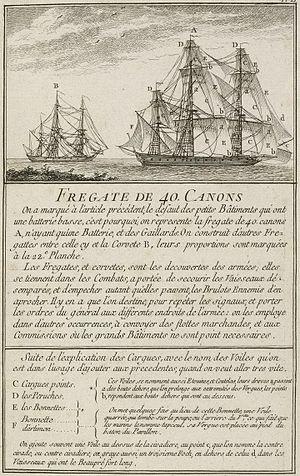
Modèle de grosse frégate de 40 canons au milieu du XVIIIème siècle.
Nicolas-Marie Ozanne, né à Brest le 12 janvier 1728 et mort à Paris le 3 janvier 1811, est un dessinateur de marine français.
Le mot frégate désigne des types de navires très différents. Il est originaire de Méditerranée, et est resté très proche dans plusieurs langues : fregata en italien et en roumain, fragata en espagnol et en portugais, frigate en anglais, fregatte en allemand, firkateyn en turc, Ferkata ou فرقاطة en arabe.
L’Aquilon était une grosse frégate portant 42 canons, construite par René-Nicolas Levasseur en 1731 à Toulon, et lancée en 1733. Elle faisait partie de ce petit nombre de bâtiments lancés dans les vingt-cinq premières années du règne de Louis XV, période de paix marquée par de faibles crédits pour la Marine. De par son armement important, elle était proche des petits vaisseaux de ligne de 50 canons, ce qui explique qu'elle fut plusieurs fois intégrée à des divisions ou escadres alors que ce n'était normalement pas la mission des frégates. Utilisée plusieurs fois au combat, elle fut perdue par naufrage pendant la guerre de Sept Ans.
Dès le début du XVIᵉ siècle, depuis leur abri, simple havre protégé au nord par la Roche et à l’ouest par la Chaussée, les Granvillais arment des navires au long cours. Ils pratiquent la grande pêche à Terre-Neuve et sur le Grand Banc ; ils participent aux expéditions maritimes lointaines vers le Nouveau Monde, les Indes orientales et plus particulièrement vers le Brésil.